January–March 2021 in science

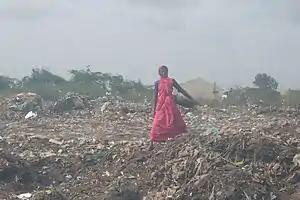
6 January: The first systematic review of the scientific evidence around global waste, its management and its impact on human health and life is published.

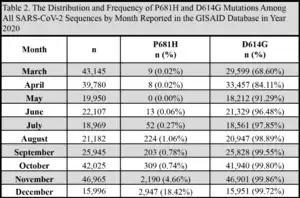
The Distribution and Frequency of P681H and D614G Mutations Among All SARS-CoV-2 Sequences by Month Reported in the GISAID Database in Year 2020

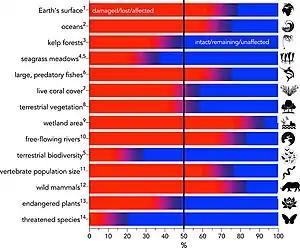
13 January: A group of 17 high-ranking ecologists conclude that current challenges – themselves individually – that humanity faces and which may lead to a "ghastly" future are large and underestimated.

Scientists report the discovery of the most distant, and therefore oldest, quasar, J0313–1806. It is located 13 bn light-years away, does not yet have an accepted non-identifier name and significantly challenges theoretical models of early SMBH growth, apparently existing just ~670 million years after the Big Bang despite its large size.